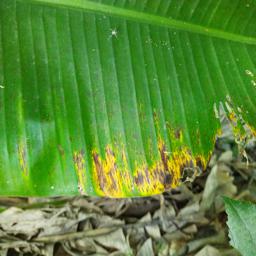
Label: YELLOW SIGATOKA